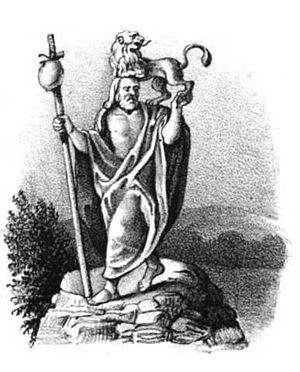
Flins est le dieu de la mort dans la mythologie Wende. Il y a également une grande pierre près de Szprotawa en Pologne appelée Flins, bien que son lien avec un culte du dieu soit purement hypothétique. Malgré tout, Flins, que ce soit la pierre ou le dieu, est l'un des sujets de recherche du musée local d'Histoire, le Muzeum Ziemi Szprotawskiej.